Traditional copper work in Mexico

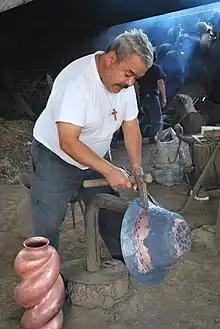
Craftsman Abdón Punzo Ángel working on a piece in his Santa Clara del Cobre workshop

Traditional copper work in Mexico has its origins in the pre Hispanic period, mostly limited to the former Purépecha Empire in what are now the states of Michoacán and Jalisco. The reason for this was that this was the only area where copper could be found on the surface. After the Spanish conquest of the Aztec Empire, the Spanish took control of copper production, introducing European techniques but still needed indigenous labor. Copper work, like other crafts, was principally organized in Michoacán under Vasco de Quiroga. It is not known when the town of Santa Clara del Cobre came to specialize in the production of copper items, but it was well established by the mid 18th century. Copper extraction remained centered on Michoacán during the colonial period but most of the production gave out by the 19th century. After the Mexican Revolution, copper smiths of Santa Clara were limited to working with scrap metal making pots, plates, casseroles and other containers. Today, it remains home to hundreds of copper smiths which work in ways little changed from the colonial period and is home to the annual Feria del Cobre (Copper Fair) in August.